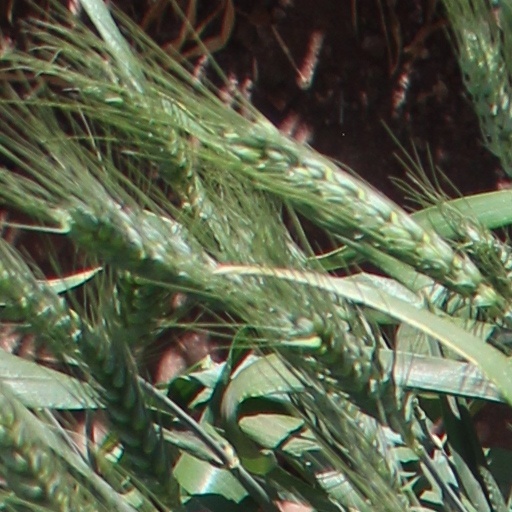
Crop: wheat